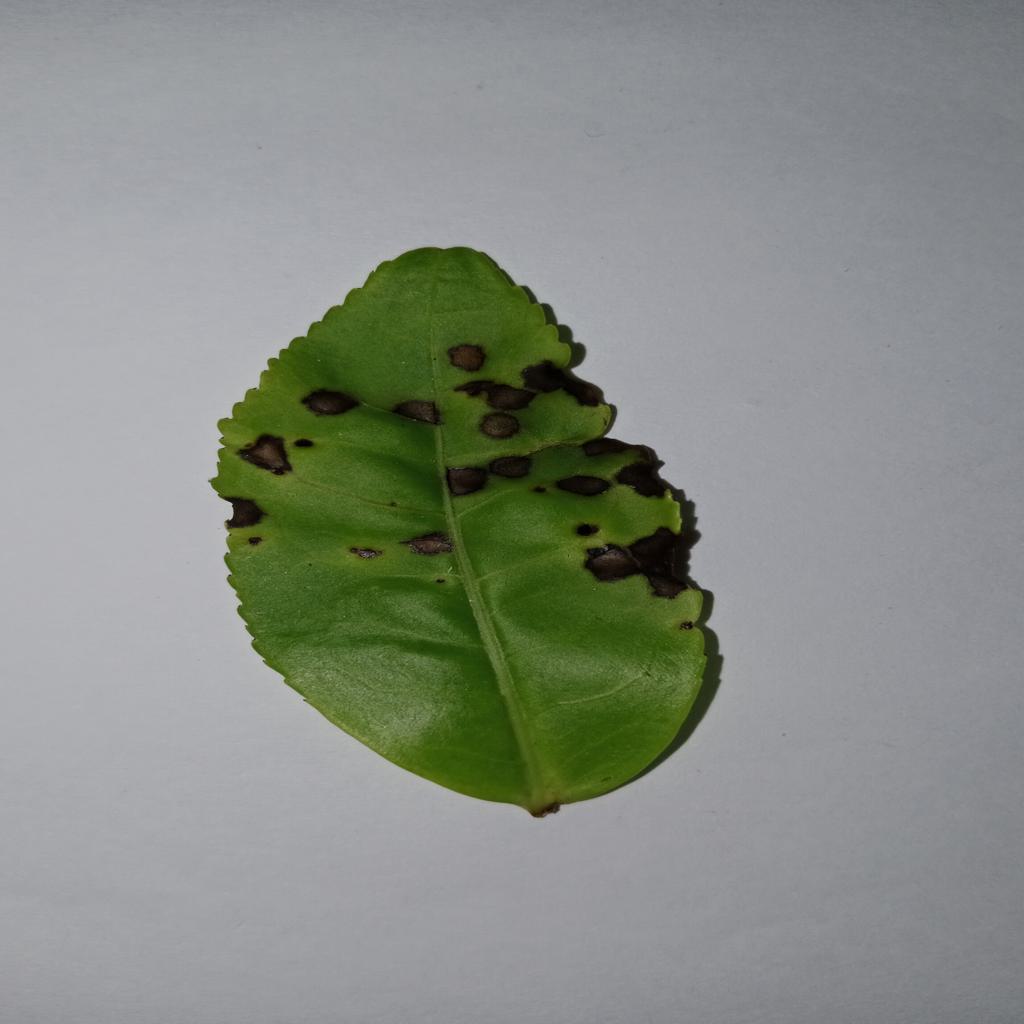
Label: Tea red scab